Lie sphere geometry

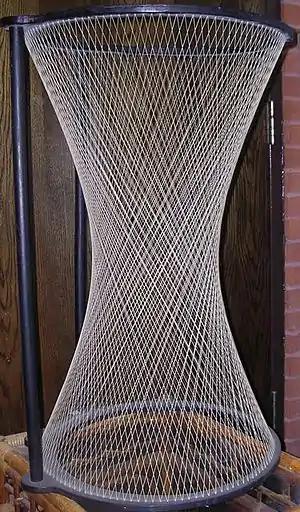
A ruled hyperboloid is a 2-dimensional analogue of the Lie quadric.

The projective space RP is the space of lines through the origin in R and is the space of nonzero vectors x in R up to scale, where x= ("x","x","x","x","x"). The planar Lie quadric "Q" consists of the points [x] in projective space represented by vectors x with x · x = 0.